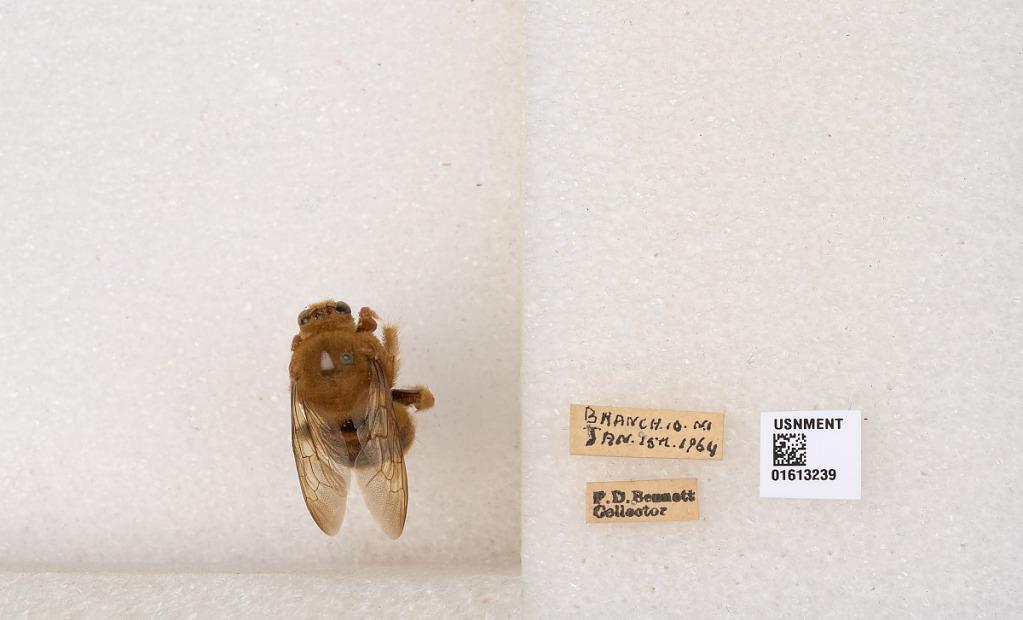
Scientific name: Xylocopa (Neoxylocopa) sp.
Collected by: F. Bennett
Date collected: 1964-1-15